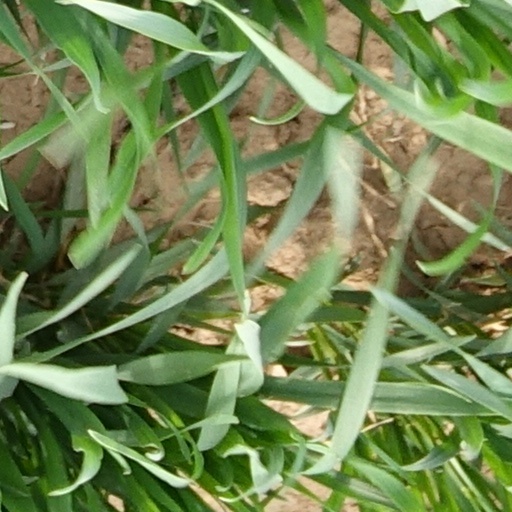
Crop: wheat